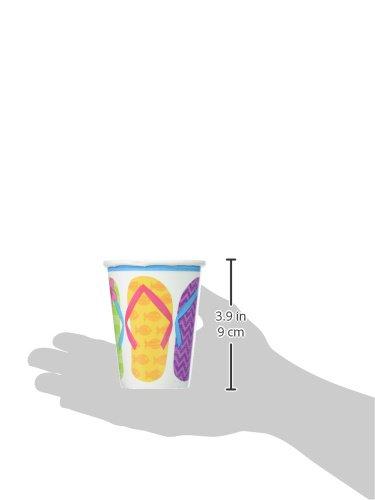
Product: AmscanFlip Side Party Cups, 9 oz., 50 Ct.
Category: Toys & Games | Party Supplies | Party Tableware | Cups
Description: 50 cups.
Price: $13.35